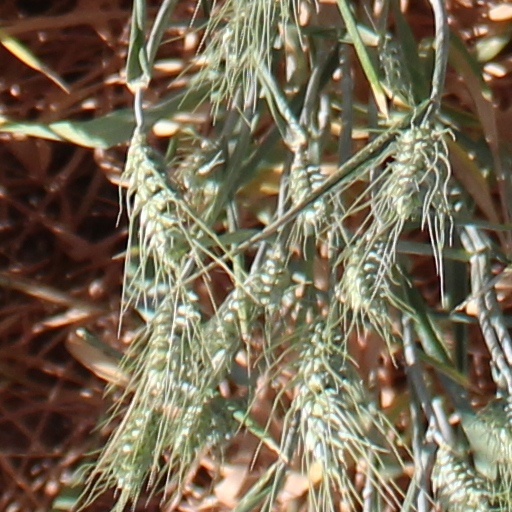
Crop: wheat